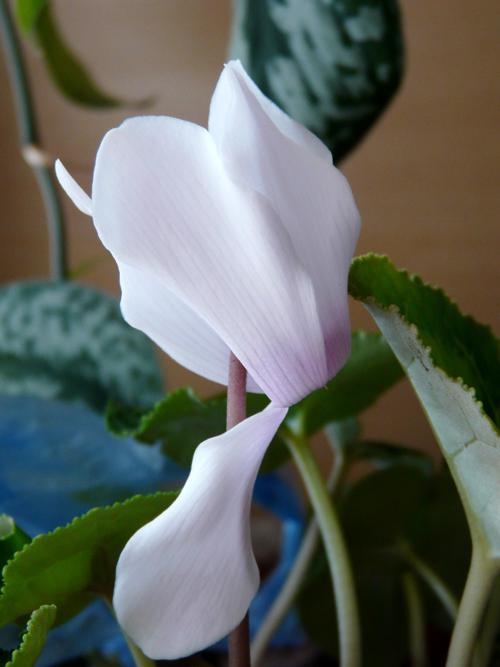
Label: cyclamen